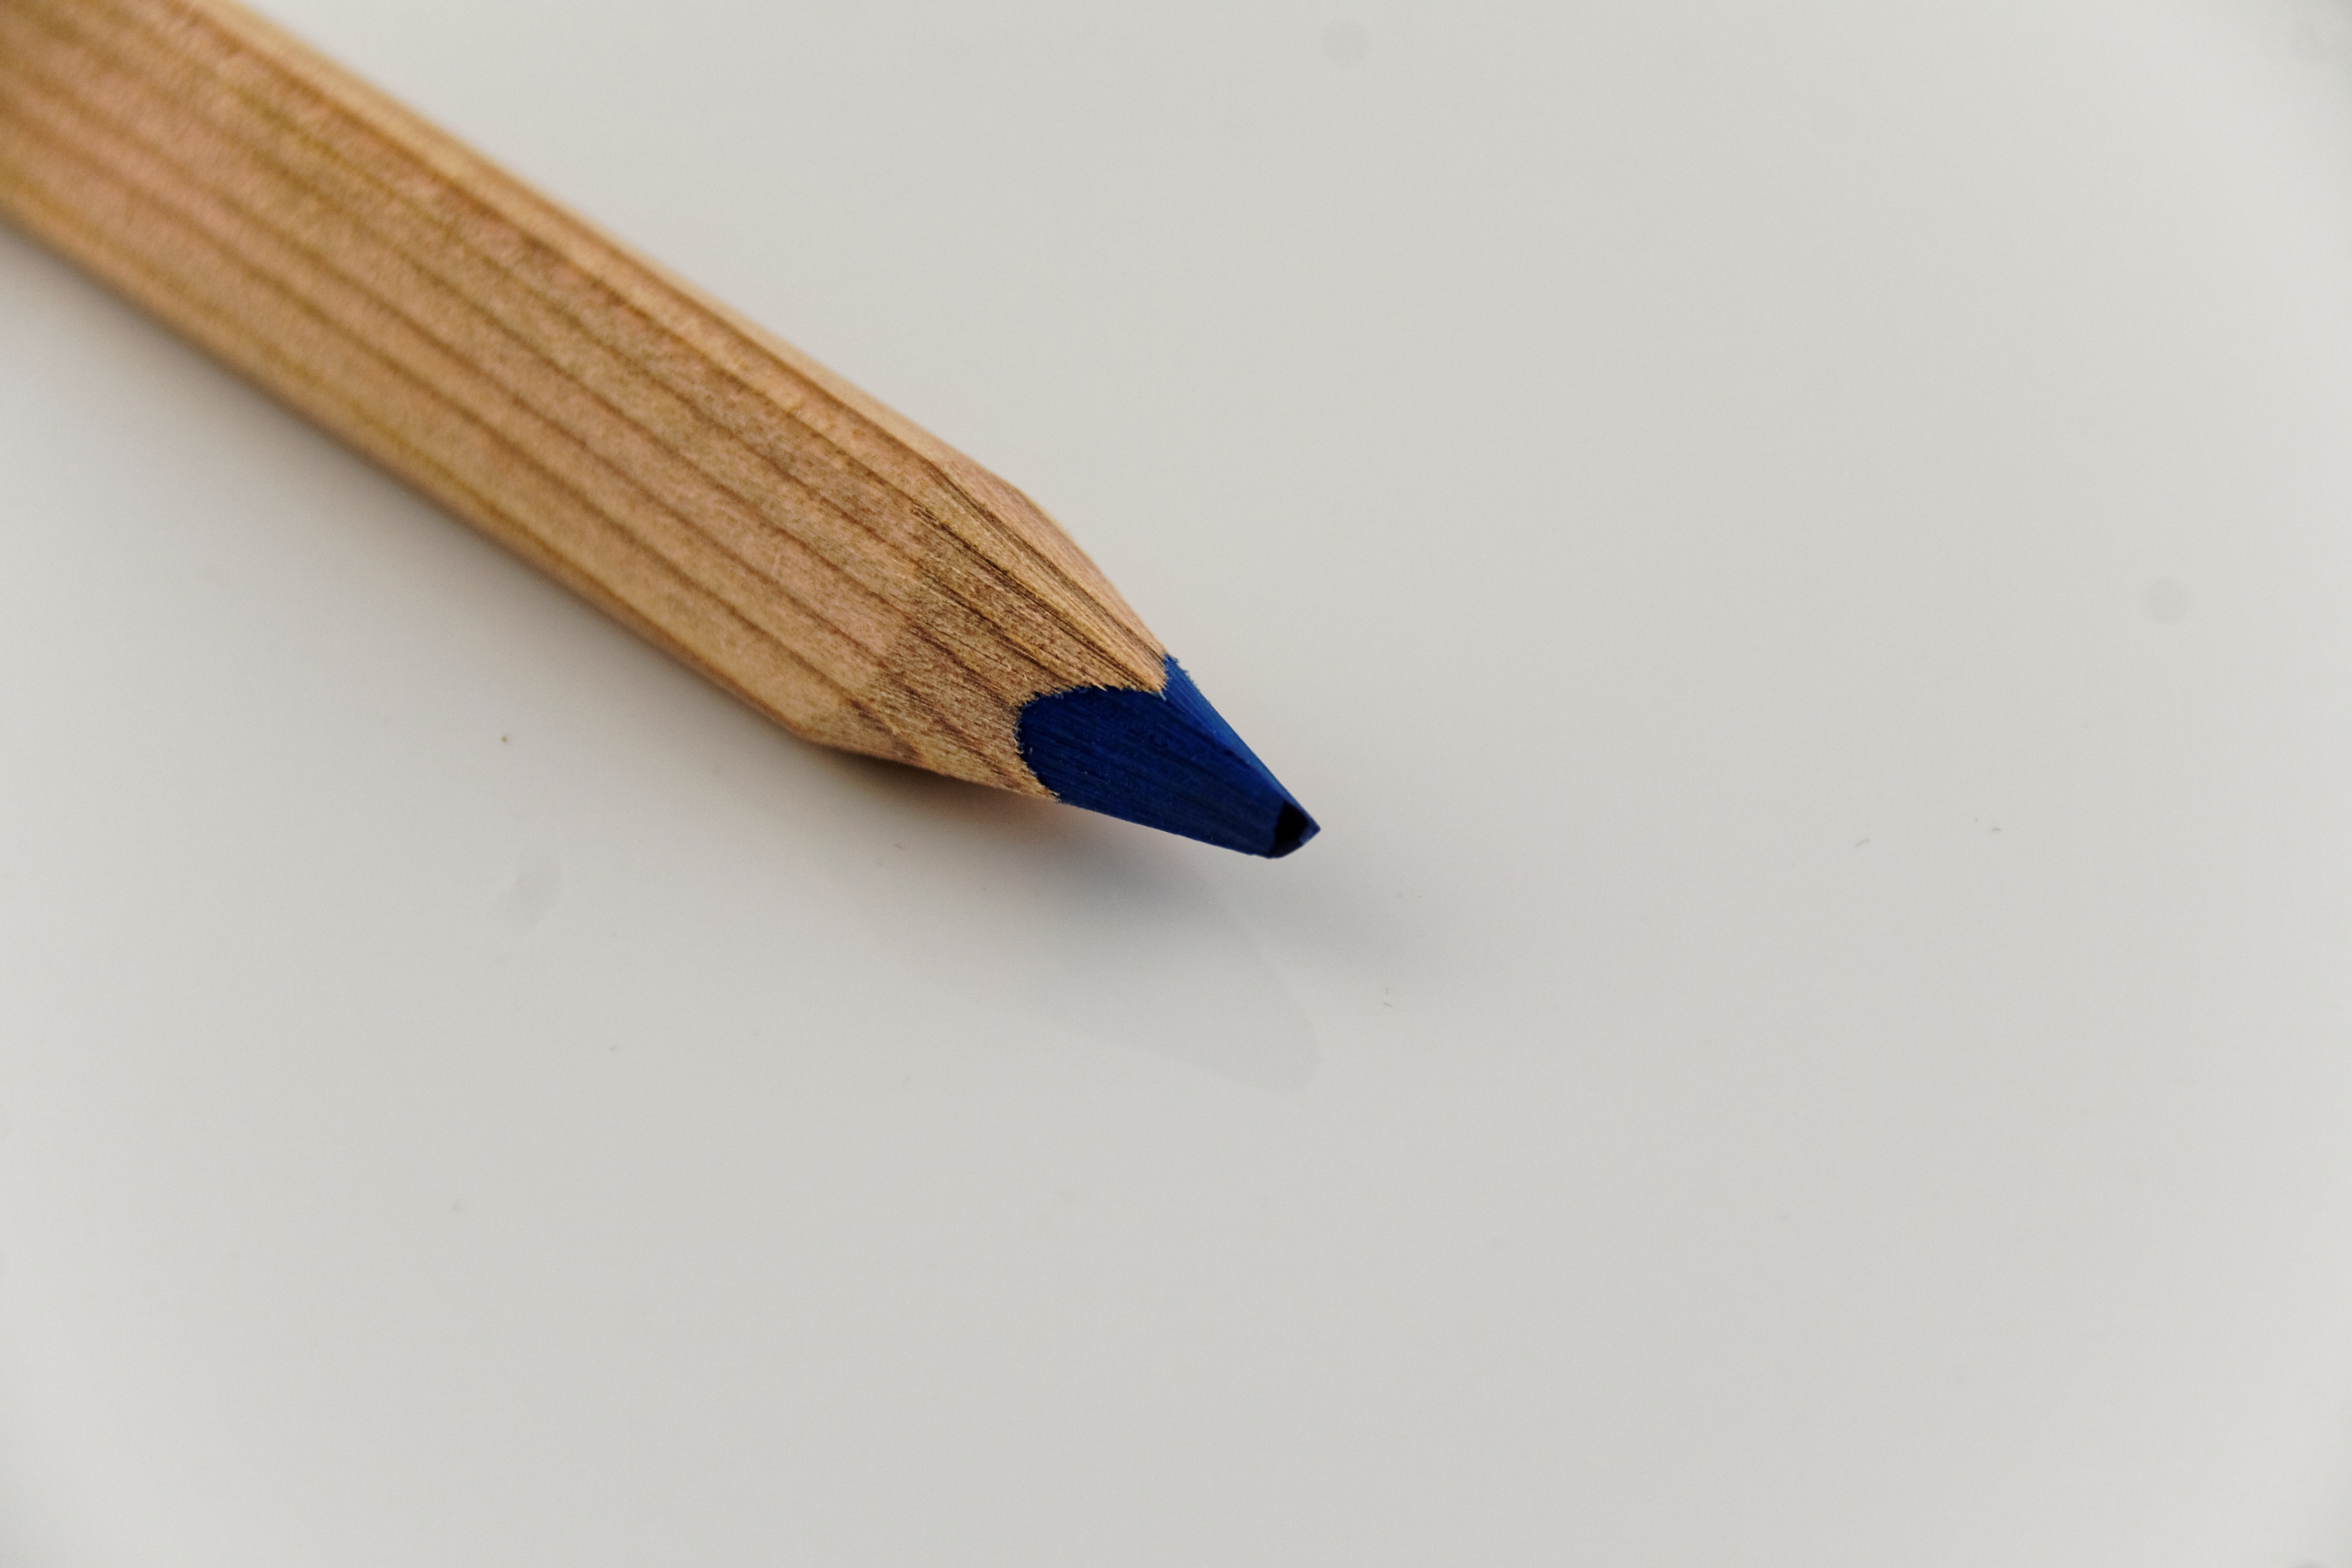
writing, hand, pencil, pen, finger, colorful, art, children, creativity, pens, school, draw, leave, pointed, colored pencils, colour pencils, writing accessories